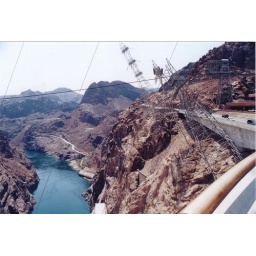
All kinds of huge electrical towers along rocky walls near Hoover Dam.jpg